Alvise Tagliapietra

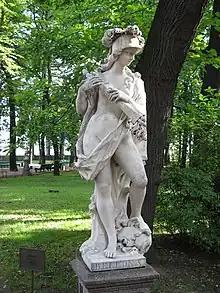
Tagliapietra's "Bellona", the Summer Garden in Saint Petersburg

In his native Venice, his works include the statue of Temperance on the facade of the Gesuati, the baptistry and pulpit sculpted in 1732 for the Church of San Moisè, and the baptistry of the Oratorio of St. Martin in Chioggia. He also produced reliefs of the Visitation (1730) and the Presentation of Jesus in the Temple (1733–34) in the Chapel of the Rosary in the Basilica of Santi Giovanni e Paolo there.